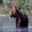
Label: deer